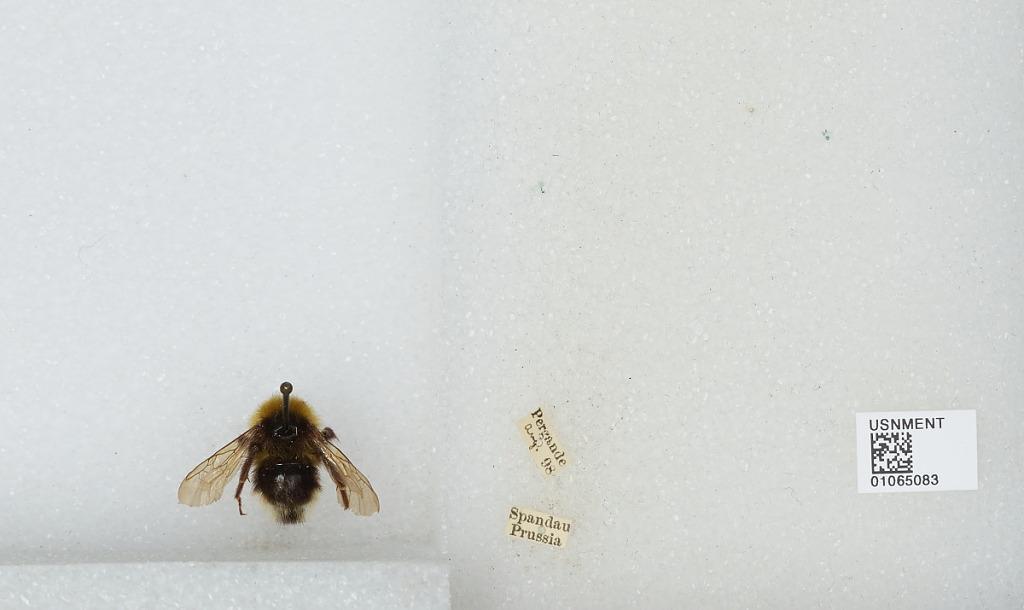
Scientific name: Bombus sp.
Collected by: Pergande
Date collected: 1898-8-
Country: Germany
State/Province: Berlin
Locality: Spandau
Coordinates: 52.55, 13.2